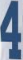
Number: 4